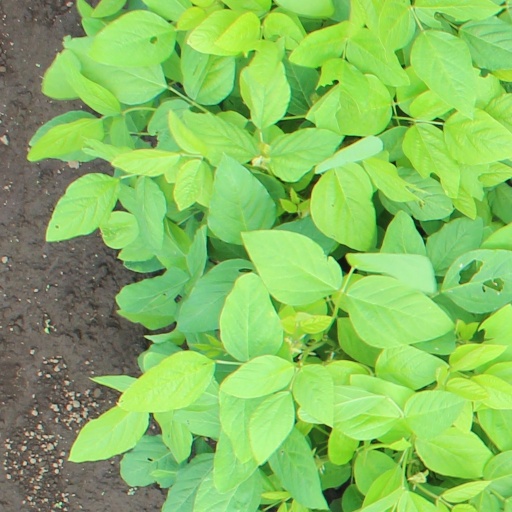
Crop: soybean